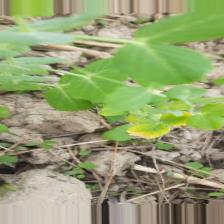
Label: Ascochyta blight